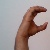
The image shows a hand gesture representing the letter 'C' in Indian Sign Language.